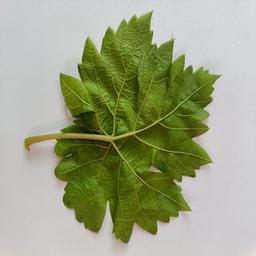
Label: Healthy Leaves